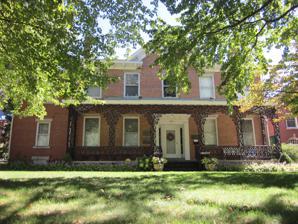
Building: John C. Flanagan House Museum
Country: United States of America
Year built: 1837
Historic house in Illinois, United States United States historic place "Judge" Flanagan Residence U.S. National Register of Historic Places City of Peoria Local Historic Landmark Location 942 NE. Glen Oak Ave., Peoria , Illinois Coordinates 40°42′16″N 89°35′08″W / 40.70453°N 89.58551°W / 40.70453; -89.58551 Area < 1 acre (0.40 ha) Built 1837 Architectural style Post-Colonial, Federal NRHP reference No. 75000670 Added to NRHP September 5, 1975 The Judge John C. Flanagan Residence is a historic house in Peoria, Illinois , United States . It was added to the National Register of Historic Places in 1975 and is currently operated as a museum by the Peoria Historical Society. History The home was constructed for John C. Flanagan, a Philadelphia native, in 1837. The house was either part of an original 620-acre (250 ha) tract purchased by Flanagan's father or part of a 20-acre (8.1 ha) tract purchased by Flanagan when he came to Peoria in 1831. The house was built in the post-Colonial or American Federal style with Italianate elements. It is constructed of local walnut timber, locally made brick, and Kickapoo Valley limestone, supplemented with lumber, lime, and glass from Chicago. Ornamental ironwork was shipped from France in 1852. It is the oldest home still standing in Peoria. In 1834, the area only had seven frame houses and about 30 log cabins. The brick mansion overlooks the Illinois River from the East Bluff and was referred to by locals as the "Mansion on the Hill" or "the Manse". The Peoria Historical Society acquired the property in 1962. Legacy It is believed that Abraham Lincoln was once a guest in the home during the Lincoln-Douglas debates from 1854 to 1860. The building was added to the National Register of Historic Places on September 5, 1975. It was also designated as a City of Peoria Local Historic Landmark in November 2022. The house is now operated by the Peoria Historical Society as the John C. Flanagan House Museum , a 19th-century period historic house museum . The house also serves as the headquarters for the Peoria Chapter of the Daughters of the American Revolution . Exhibits include antique glass, china, furniture, toys, quilts, tools, and clothing. Notes